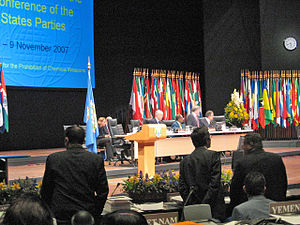
Organisationen for forbud mod kemiske våben
Fra medlemsstatskonferencen i 2007
Organisationen for forbud mod kemiske våben er en mellemstatlig international organisation som arbejder for gennemførelse af Konventionen om kemiske våben, blandt andet ved kontrol og destruktion af kemiske våben. Organisationen har 189 medlemsstater. Hovedkontoret ligger i Den Haag i Nederlandene.